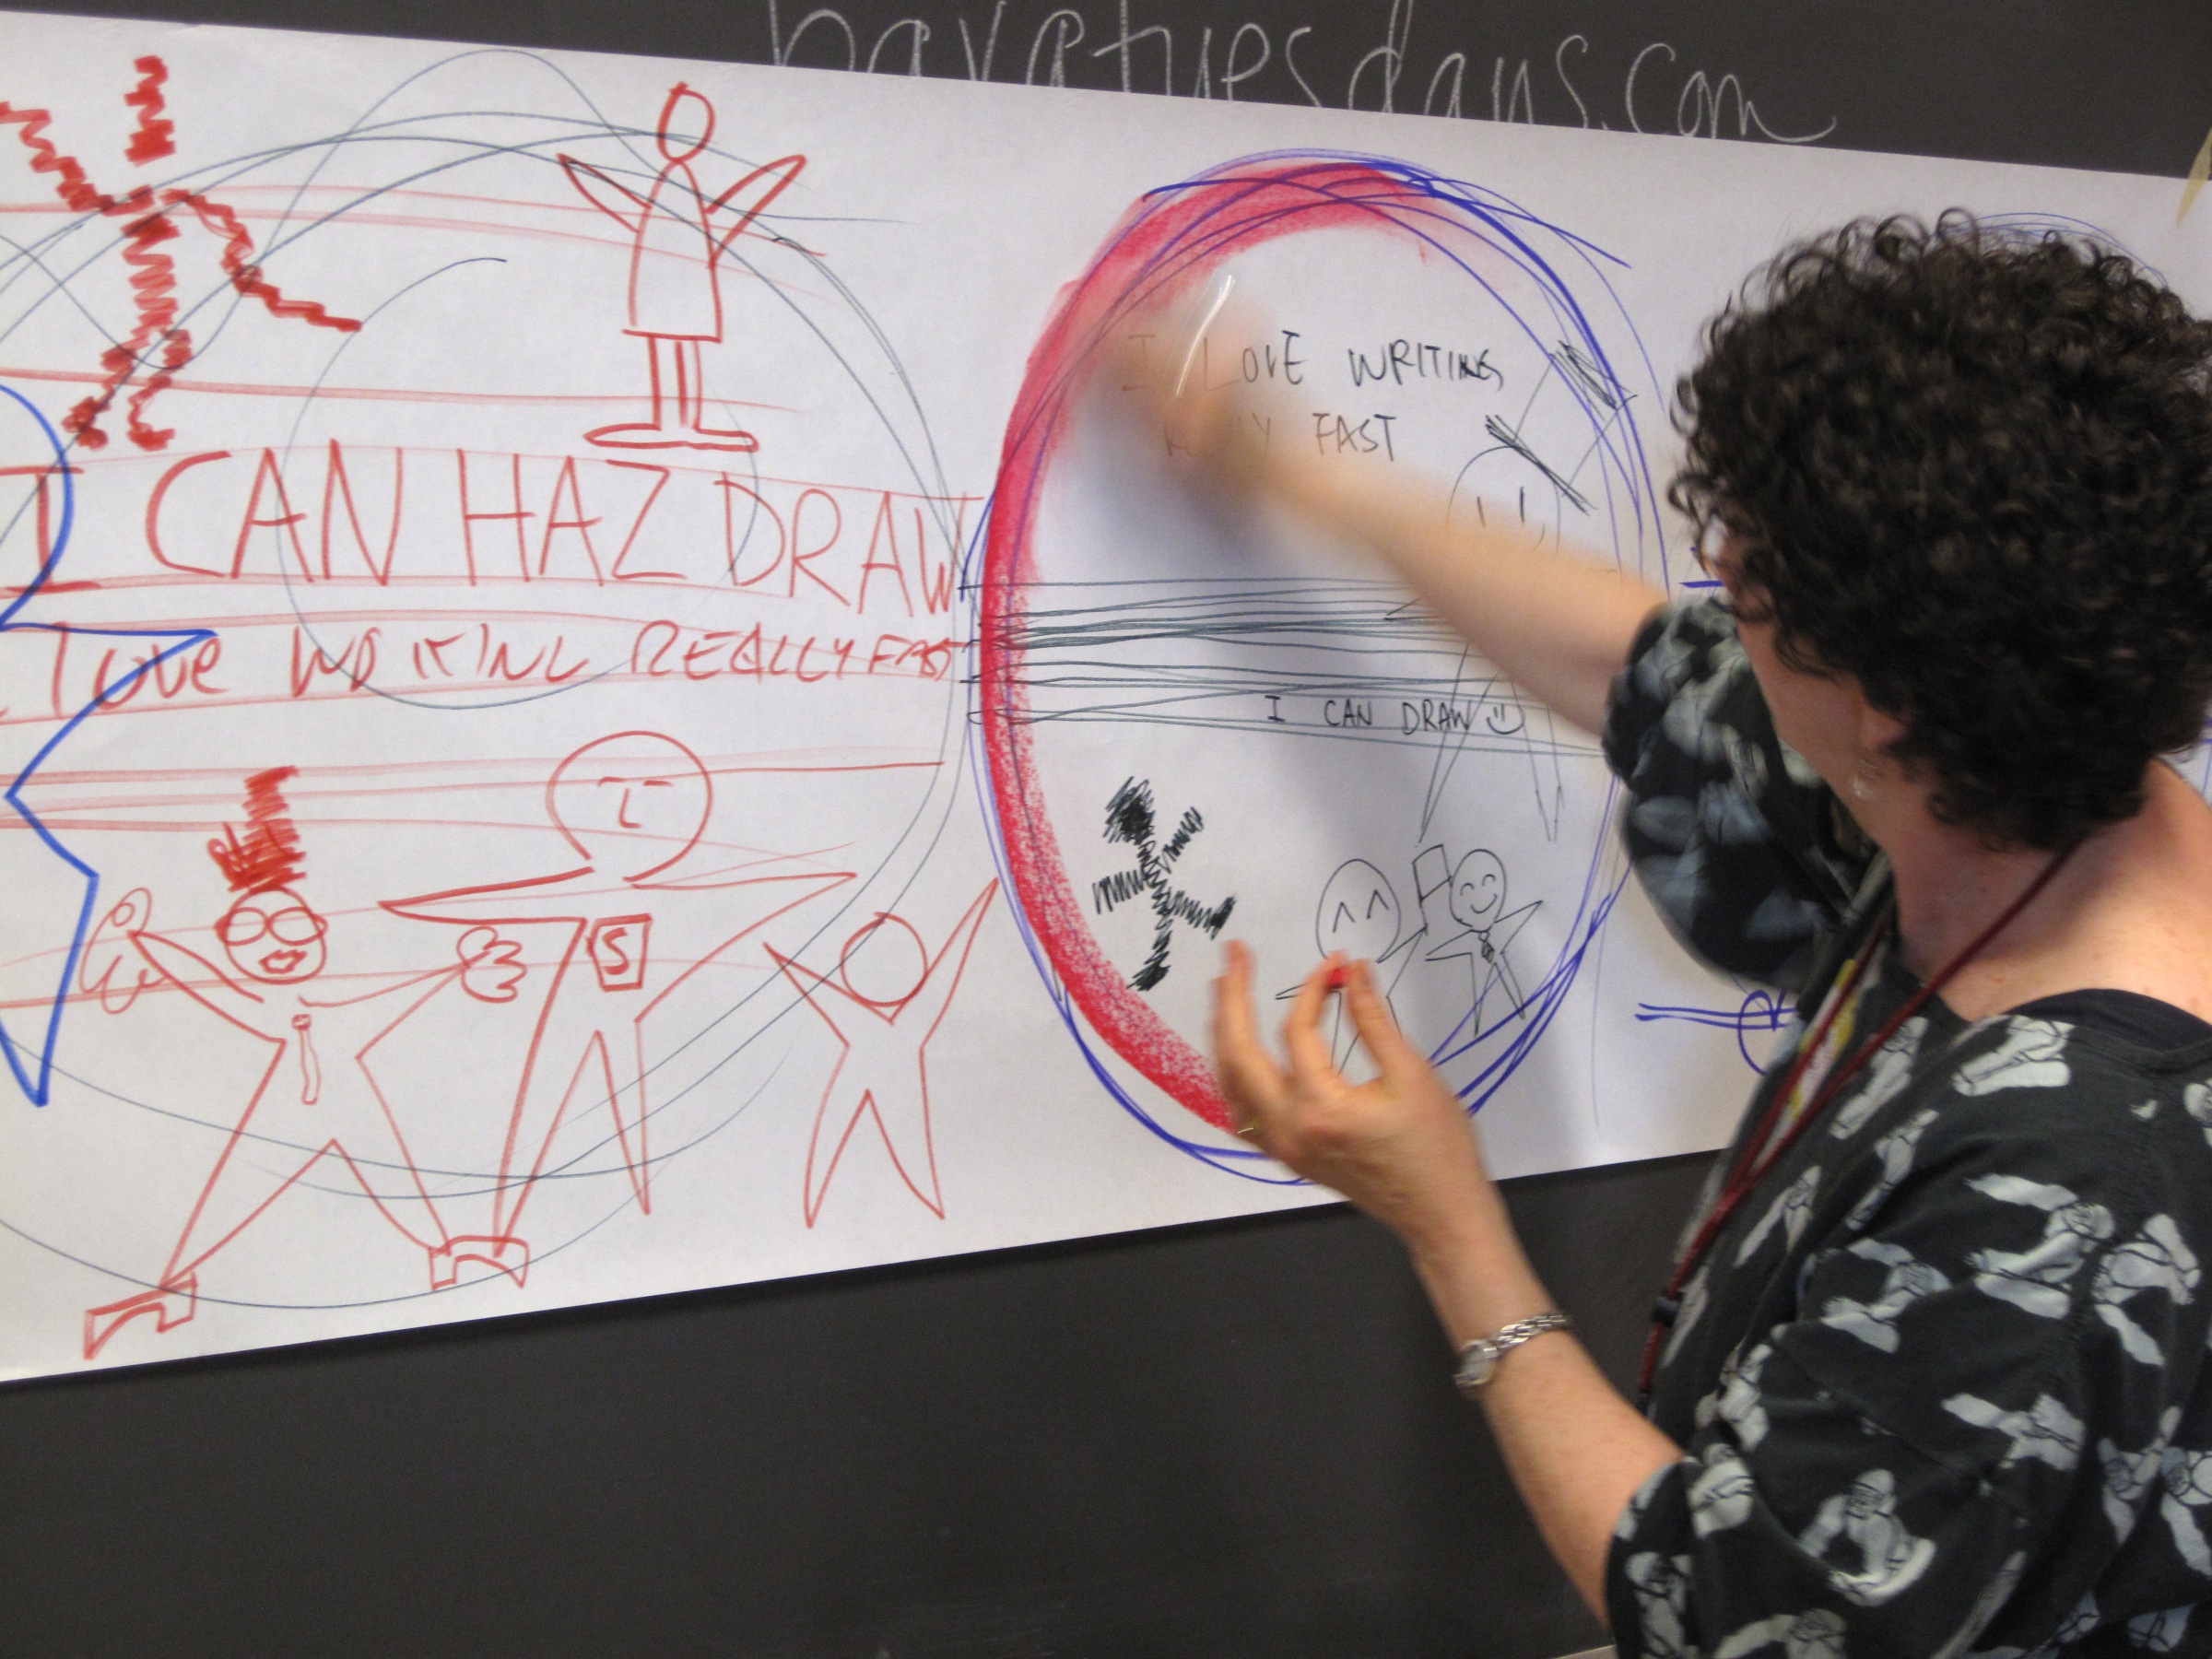
pattern, vancouver, art, drawing, design, 2009365, nv09, northernvoice09, visualthinking, ngf, graphicrecording, nancywhite